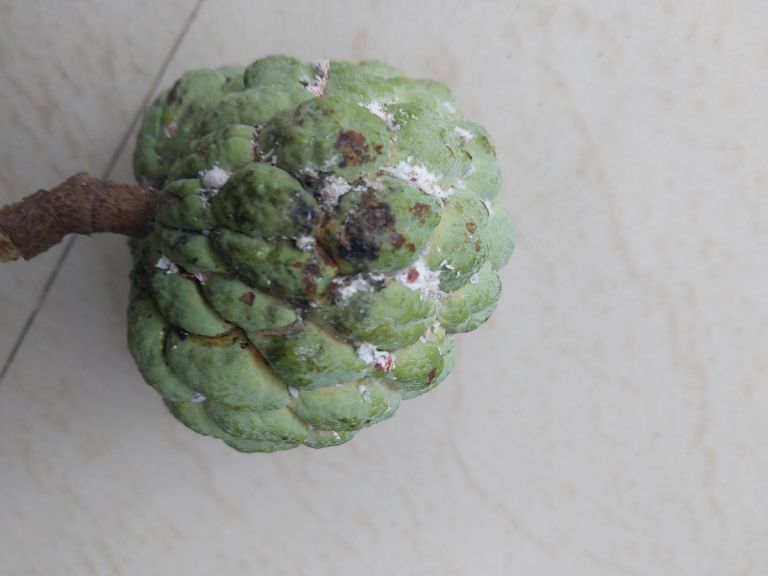
Disease label: Leaf spot on fruit